Ernakulam district

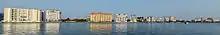
Kochi Marine Drive Day View

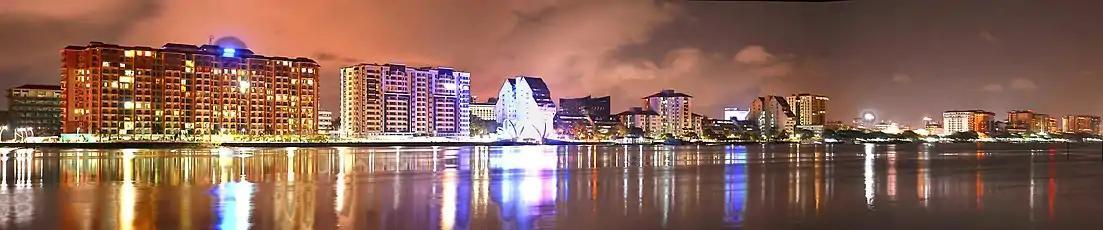
The beauty in the night, Marine Drive, Kochi

Ernakulam district is the richest district in Kerala and is the biggest commercial centre in the state of Kerala. It contributes the most to the state exchequer in terms of GSVA and tax revenues. It has the highest literacy rate as well as the highest per capita income in the state, along with having the greatest number of commercialised banks, startups and large-scale industries & MSMEs in the state.